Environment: real
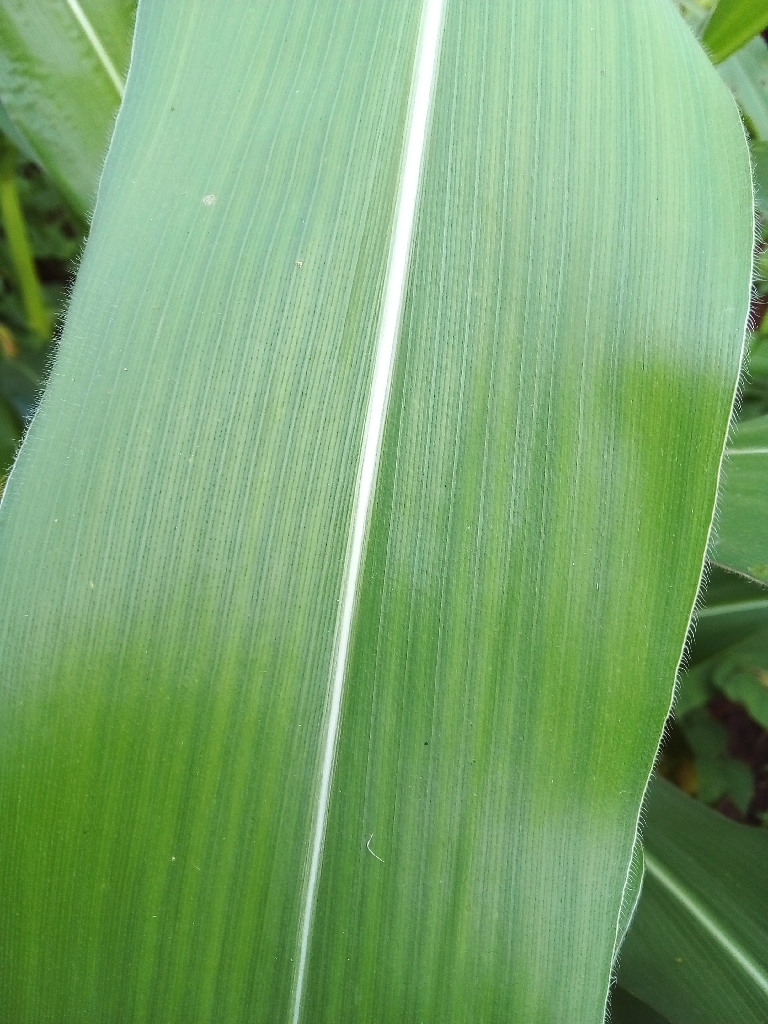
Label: healthy